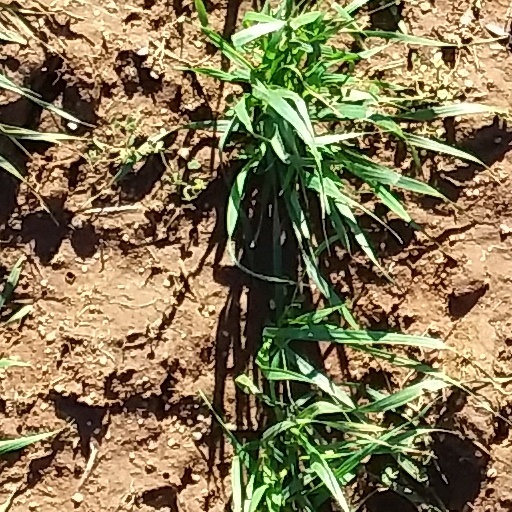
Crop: wheat